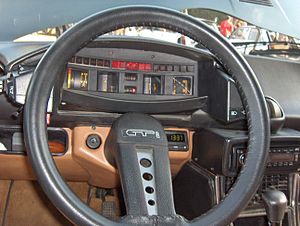
Citroën CX / Generelt
CX - Serie 1 instrumentbræt (1974-1985)
Citroën CX var en personbil fra den franske bilfabrikant Citroën, som i 1974 afløste den markante Citroën DS. Den blev i 1975 valgt som Årets Bil i Europa, og der blev solgt næsten 1,2 millioner eksemplarer af modellen, indtil produktionen stoppede i 1991.